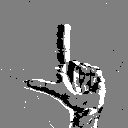
ASL letter: l